Gianfranco Zola

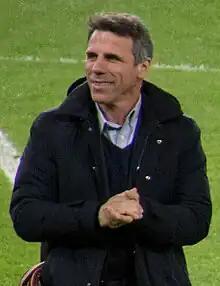
Zola in 2018

Gianfranco Zola (born 5 July 1966) is an Italian football executive, manager, and former footballer who played predominantly as a forward. He is currently vice-president of the "Lega Pro", the Italian Serie C football league.